Night Flight (1933 film)

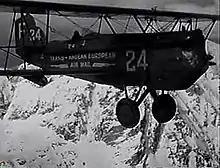
#24, the Curtiss (Falcon) Liberty Mailplane aircraft piloted by Auguste Pellerin.

Saint Exupéry's "Vol de nuit", based on real-life events in South America, had won the 1931 Prix Femina, one of the main French literary prizes (awarded by a female jury). Prior to this award, he had been little known outside of the literary sphere, but as a result of the prize, received widespread recognition and attention from Hollywood.